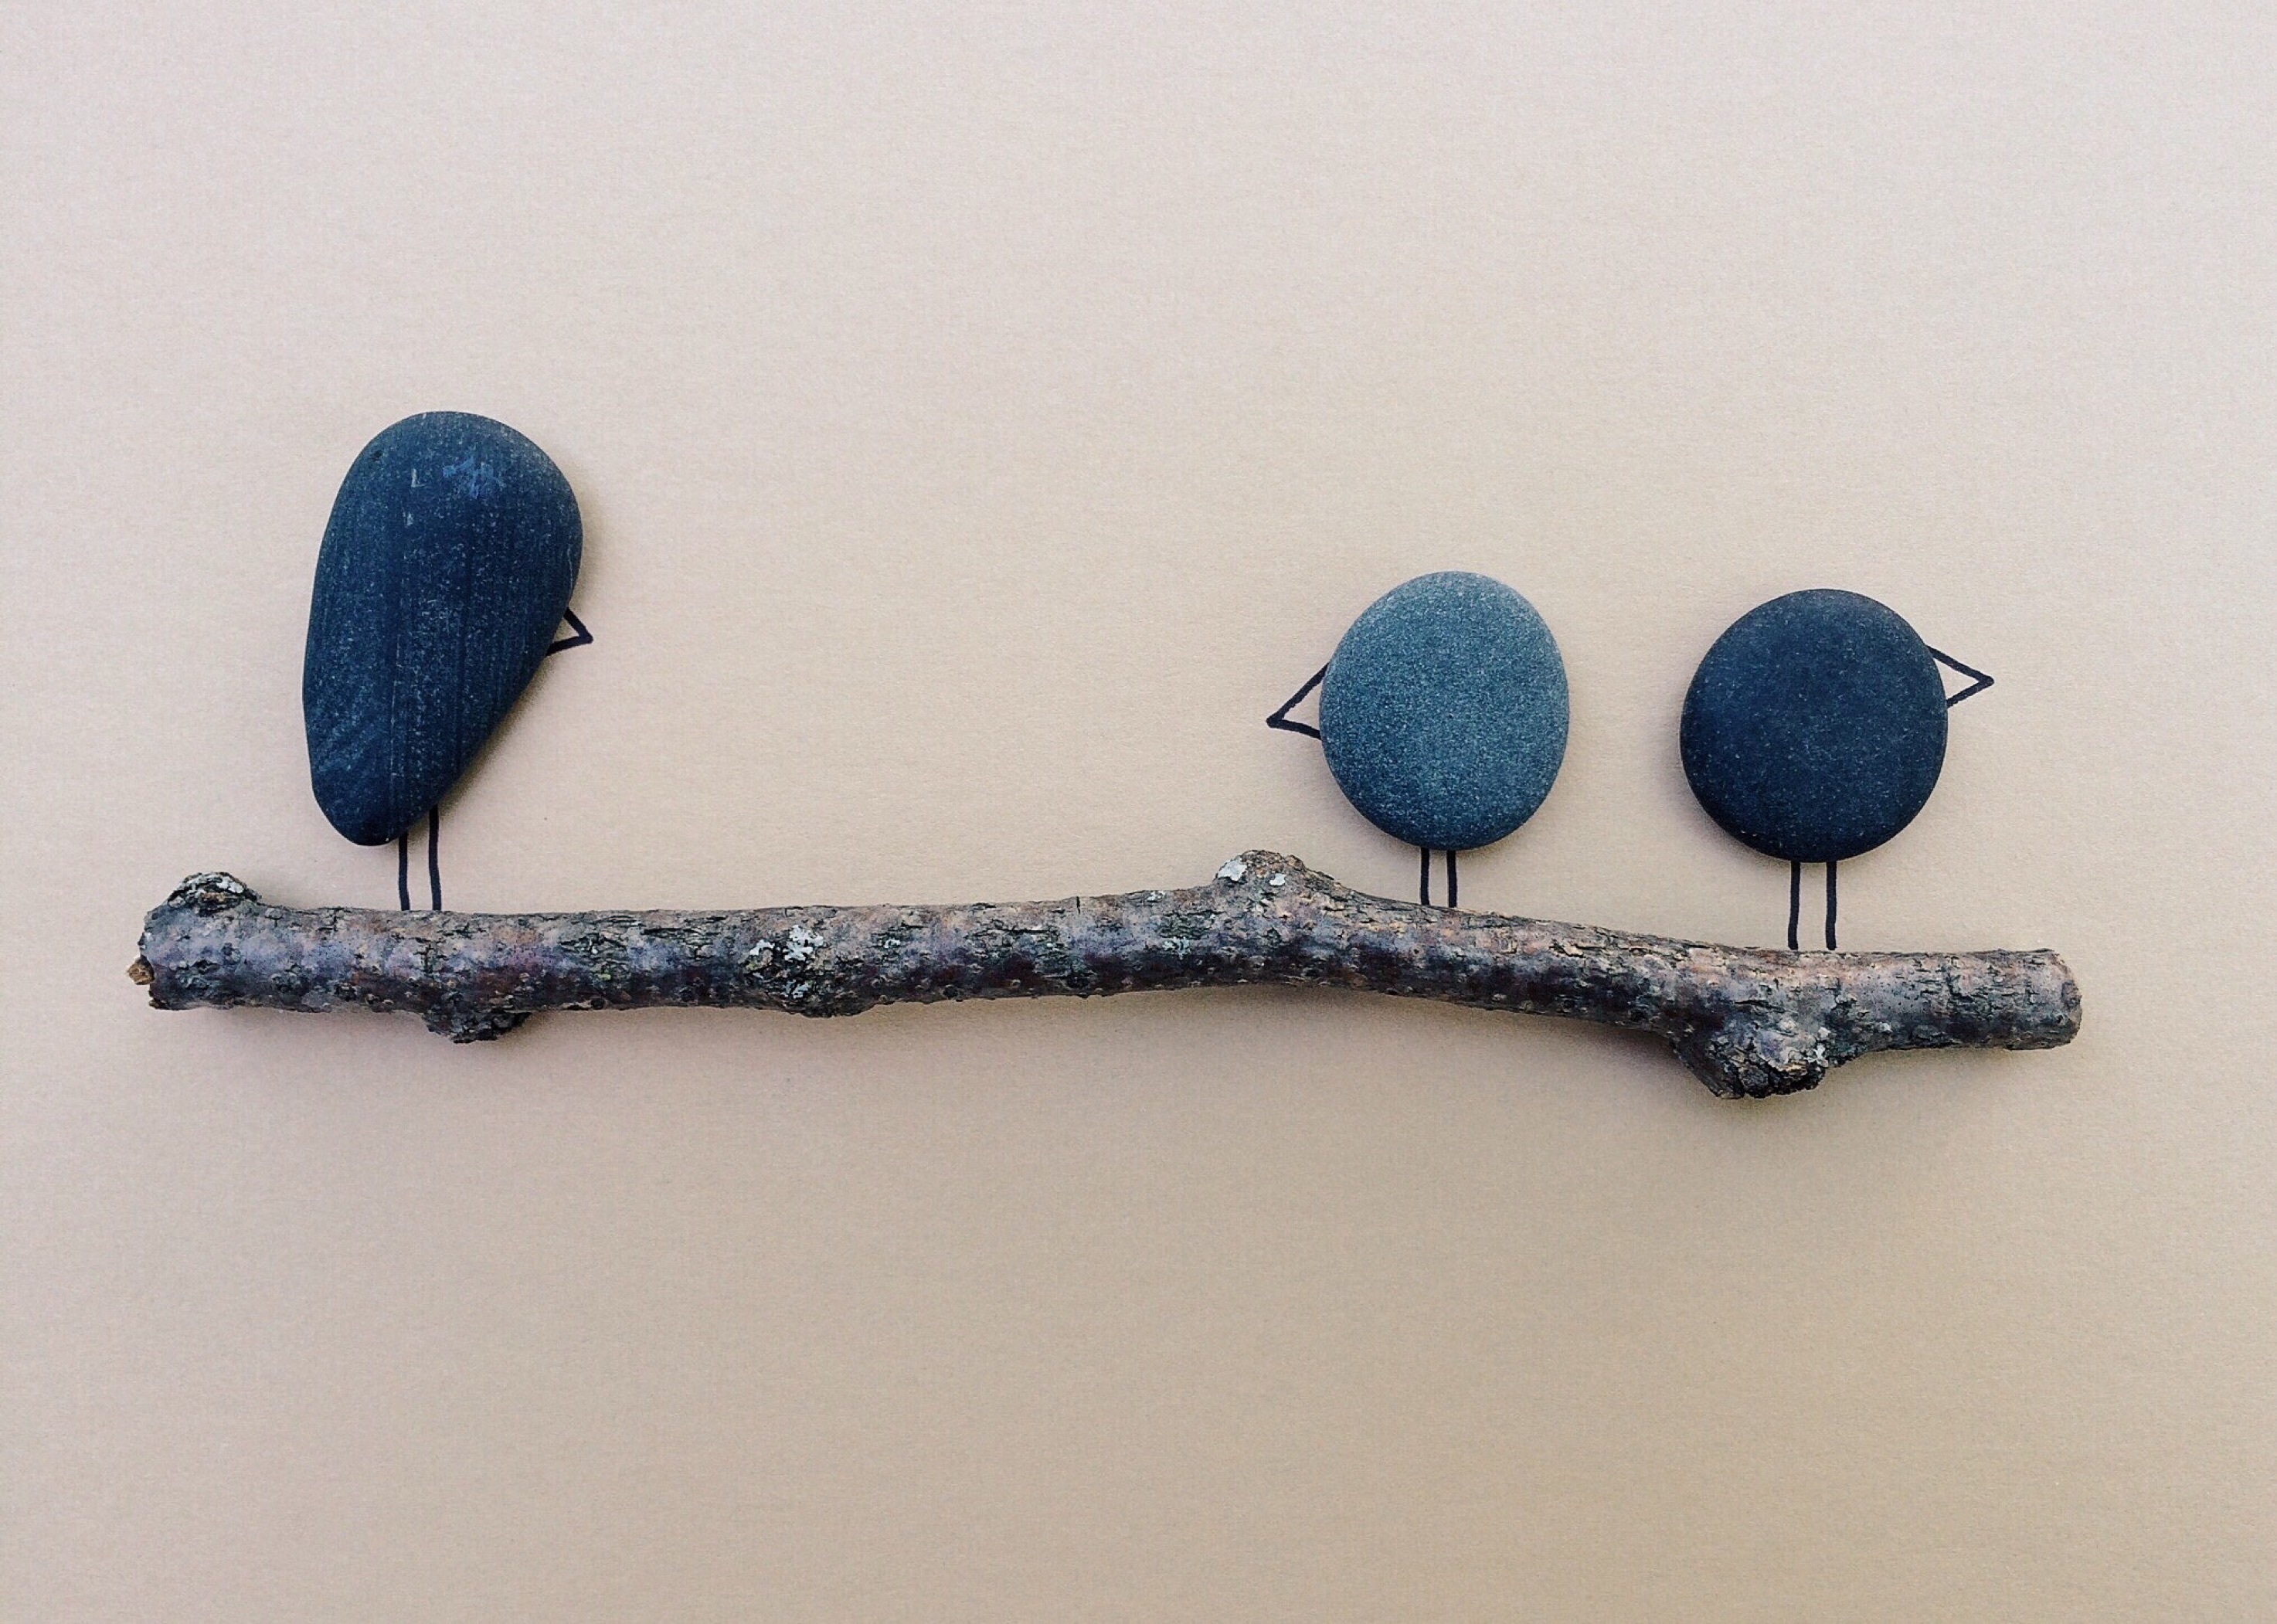
rock, branch, blue, product, birds, art